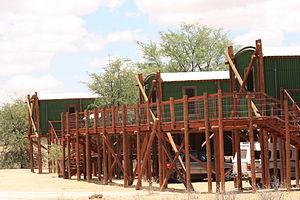
Le parc transfrontalier de Kgalagadi est un parc national partagé entre l'Afrique du Sud et le Botswana qui regroupe deux anciens parcs nationaux, le Kalahari Gemsbok National Park en Afrique du Sud et le Gemsbok National Park au Botswana. Depuis 1999 le parc s'étend sur 38 000 kilomètres carrés. Approximativement les trois-quarts du parc se trouvent au Botswana et un quart en Afrique du Sud. Il est renommé pour ses oiseaux de proie. Son emblème est l'oryx gazelle.